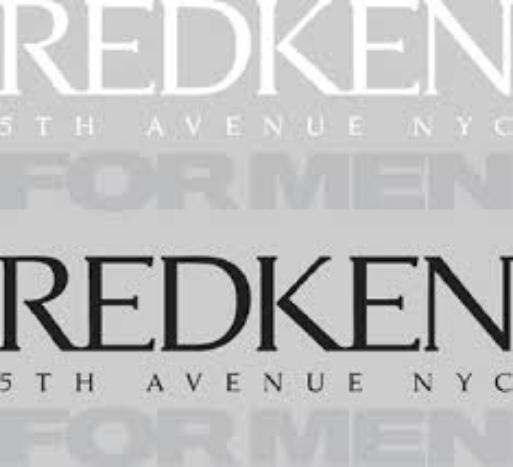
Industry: Necessities